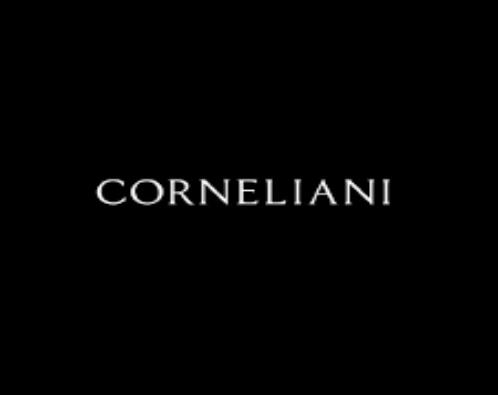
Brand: corneliani
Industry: Clothes